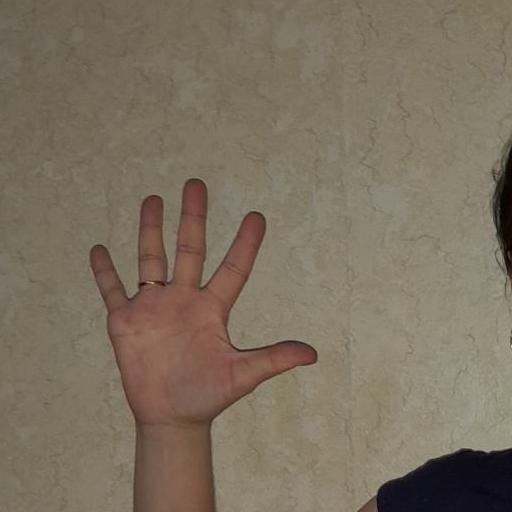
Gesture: palm